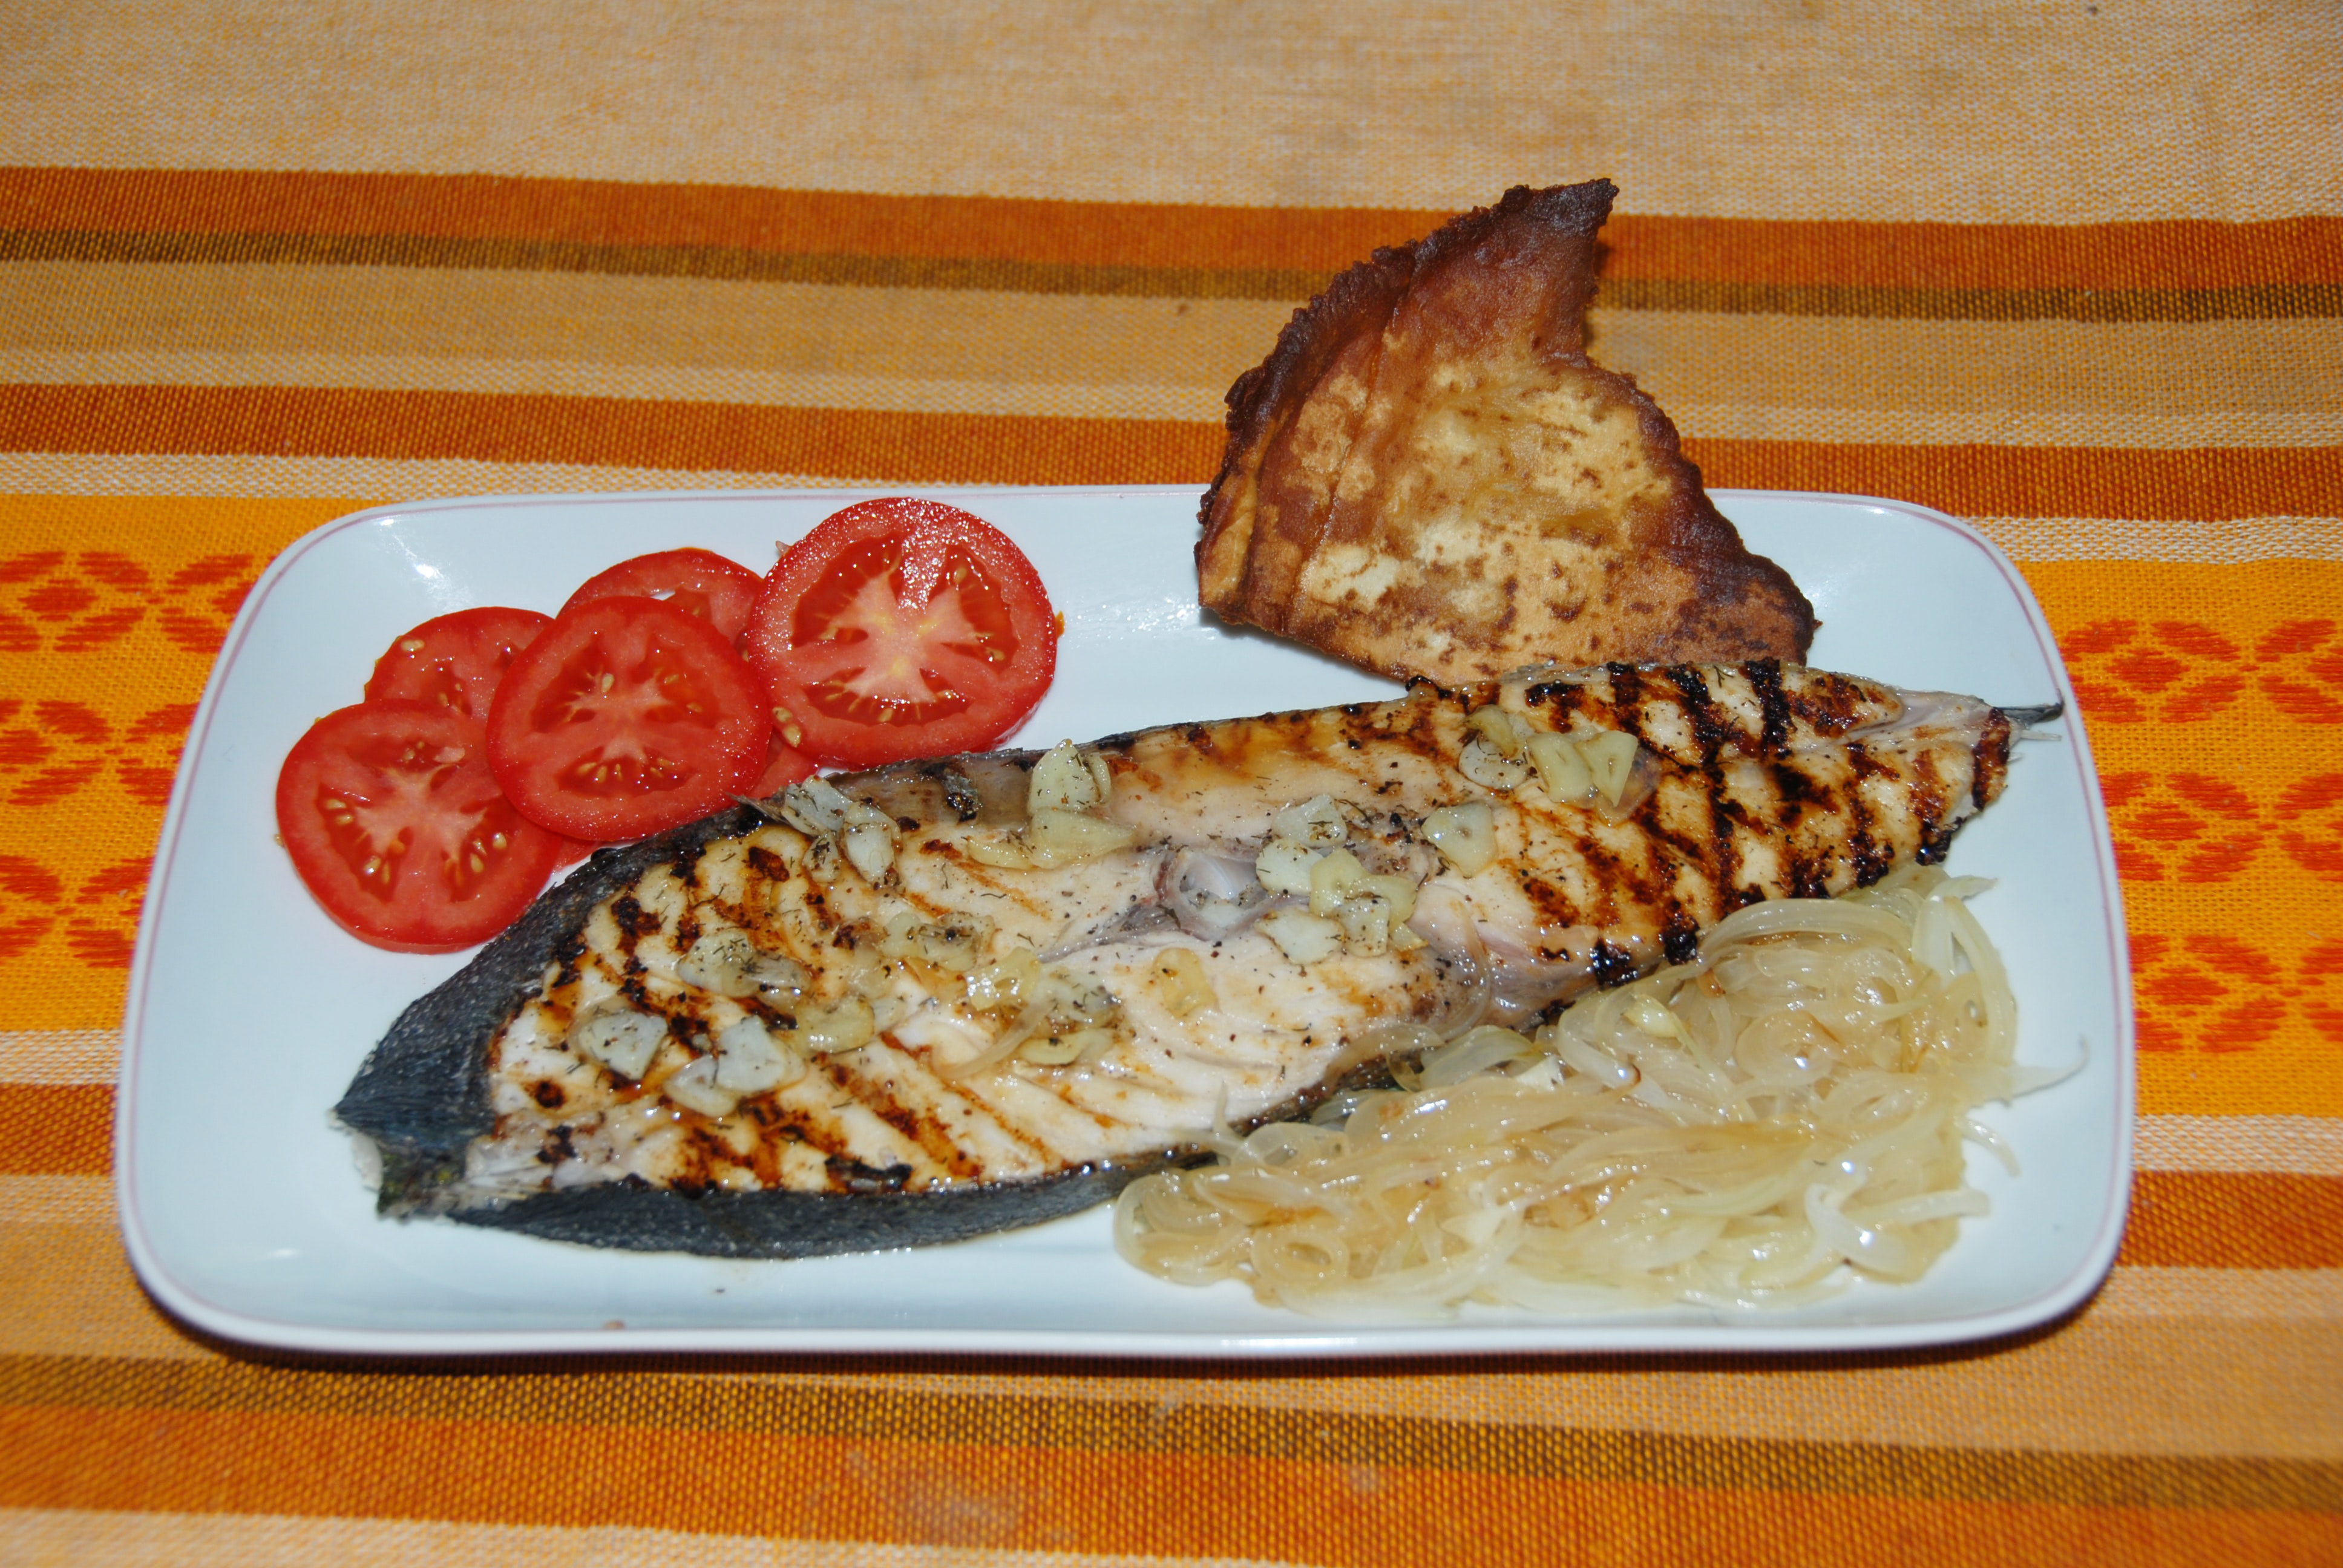
dish, fish, food, cuisine, animal source foods, seafood, recipe